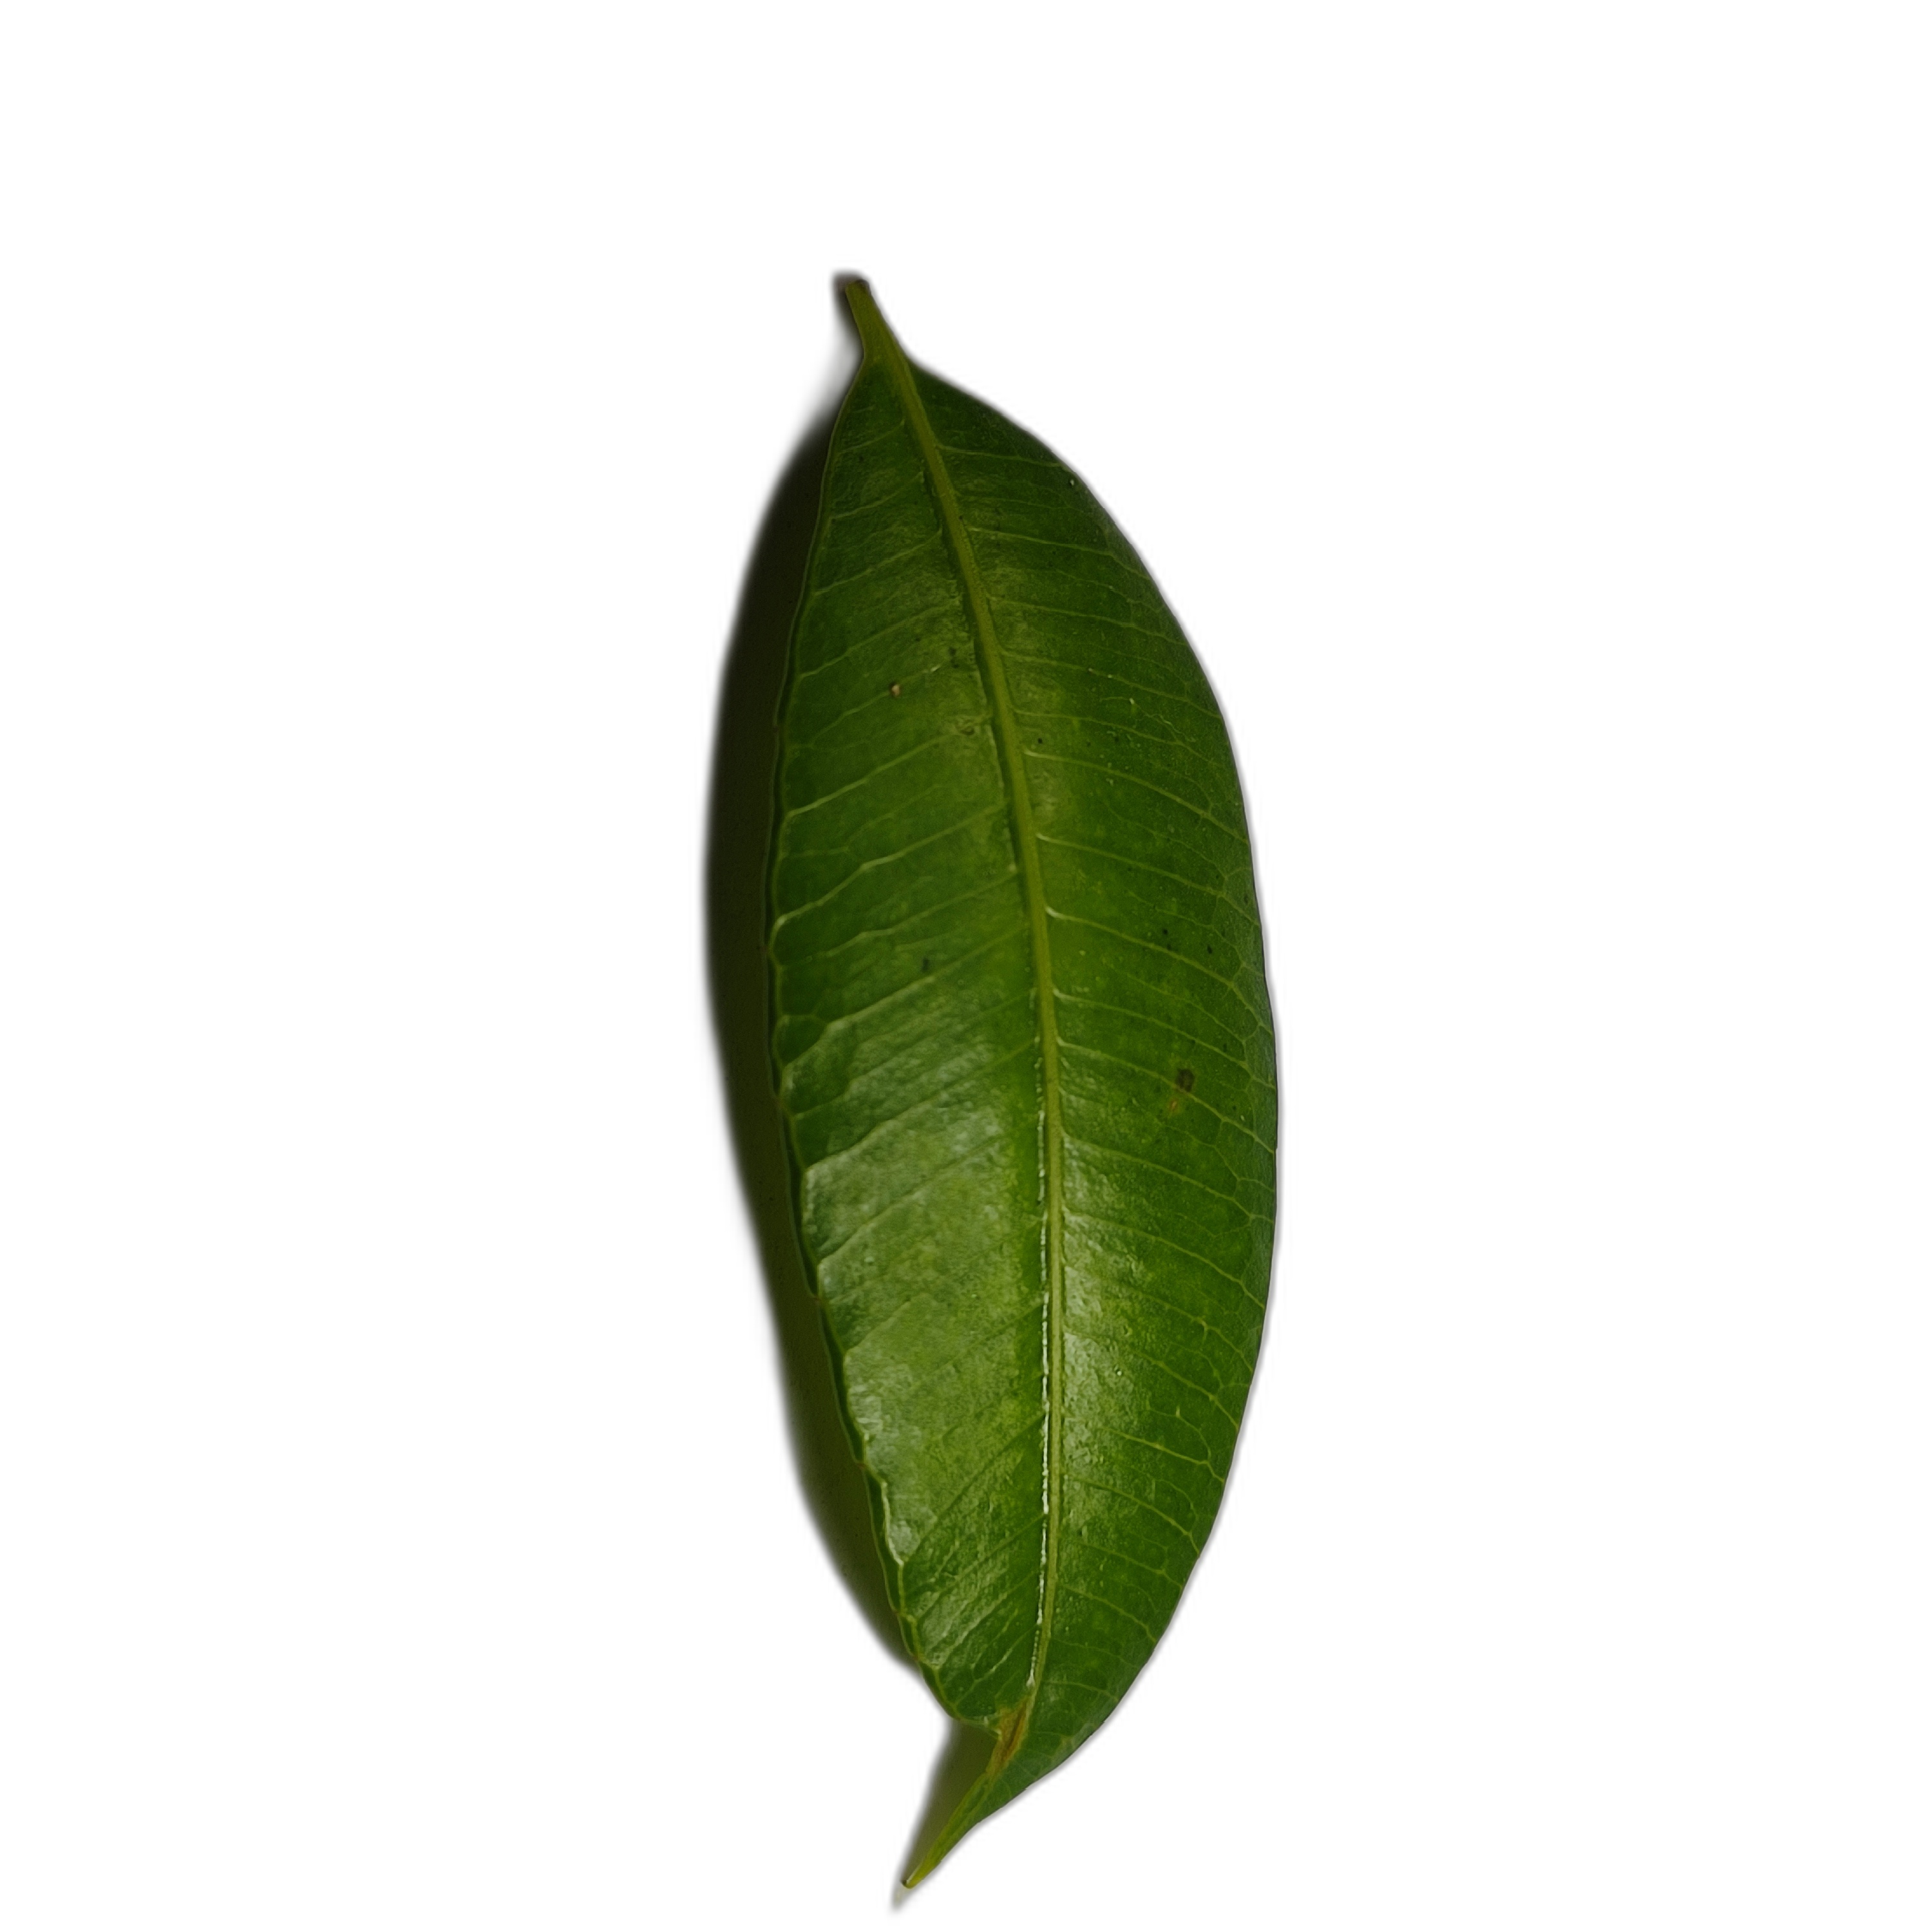
Label: healthy